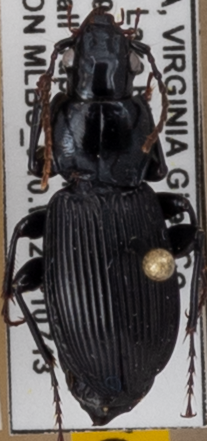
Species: Pterostichus coracinus
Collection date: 2021-07-13
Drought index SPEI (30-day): -1.372
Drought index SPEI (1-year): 0.47
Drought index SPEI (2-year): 1.16